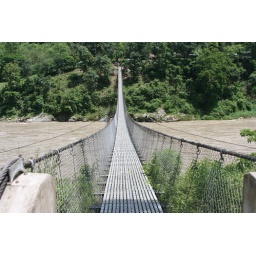
Rope bridge over river near pokhara, Nepal